Campamento (Chile)

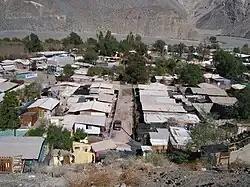
A "campamento" in Chile

In Chile, the term campamento (camp or tent city) is used to refer to shanty towns that emerged rapidly between the 1960s and 1980s. Synonymous terms for "campamentos" include "villas miserias" (misery slums), "colonias populares" (popular colonies), and "barrios marginales" (marginal neighborhoods).